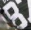
Number: 8